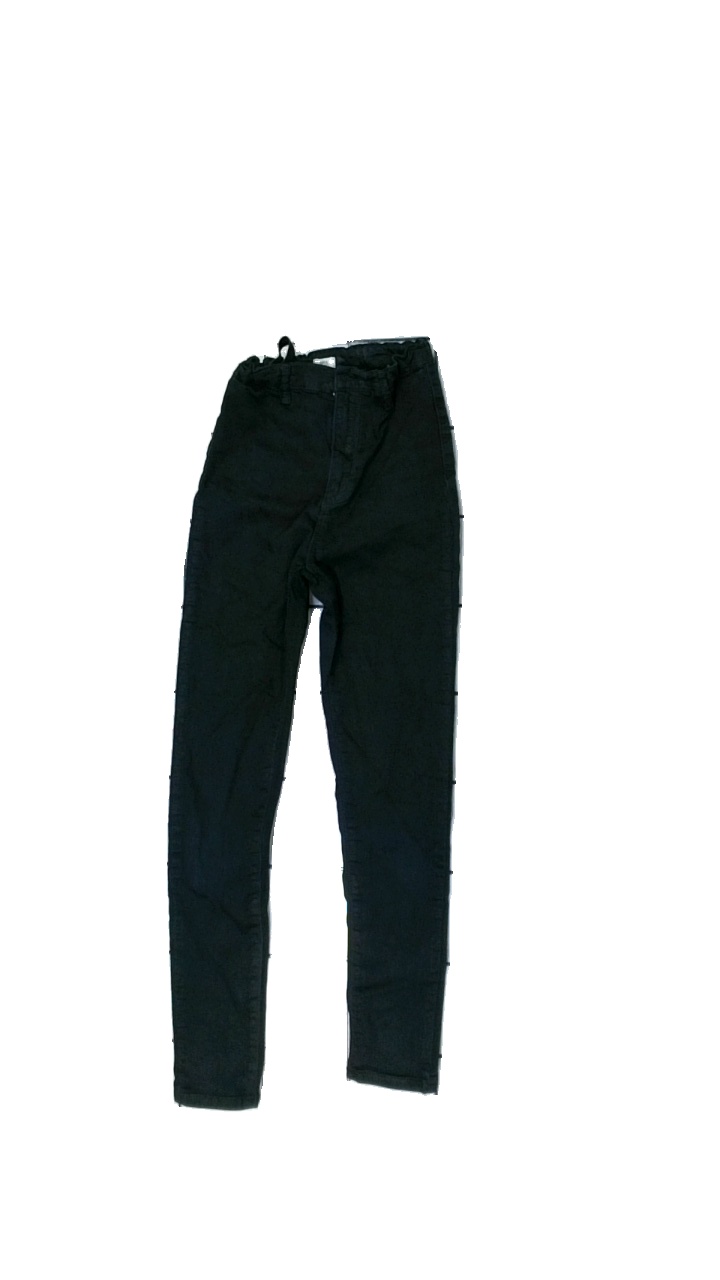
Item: Jeans (Children)
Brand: River Island
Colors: Black
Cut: Regular
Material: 100% cotton
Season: All
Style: Denim
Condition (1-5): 3
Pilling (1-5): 4
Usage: Remake
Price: <50